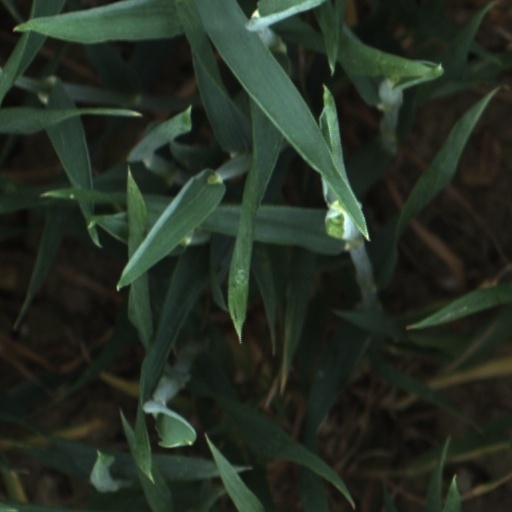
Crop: wheat